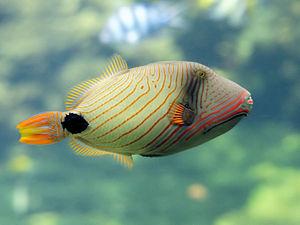
Un Baliste ondulé. Photo prise dans le Centre National de la Mer, à Boulogne-sur-mer (France).
Balistapus undulatus, ou communément nommé Baliste ondulé, Baliste strié ou Baliste vert, est une espèce de poissons marins démersale de la famille des Balistidae. C'est la seule espèce de son genre Balistapus.
Les Balistes ou Balistidés forment une famille de poissons rattachés à l'ordre des Tetraodontiformes. Elle comprend 12 genres et 40 espèces. Ils sont également appelés cochons de mer ou poisson-gachettes dans les pays anglo-saxons.